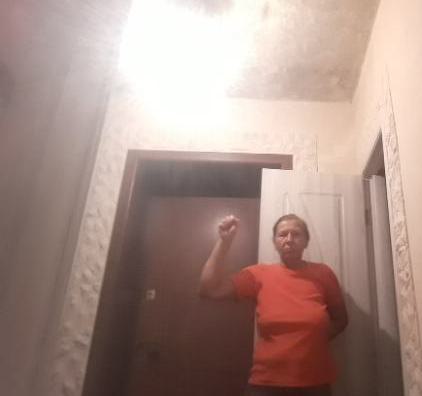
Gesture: fist